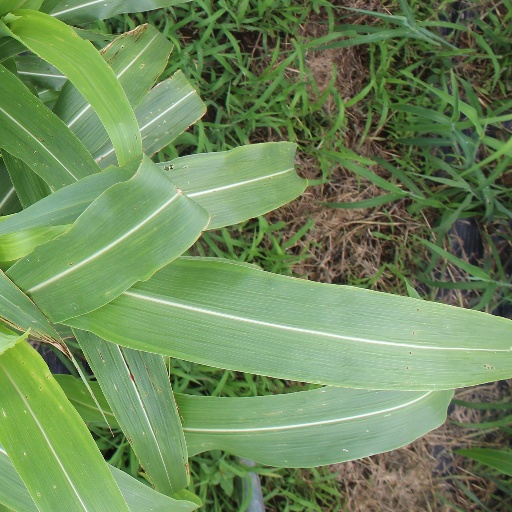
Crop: sorghum